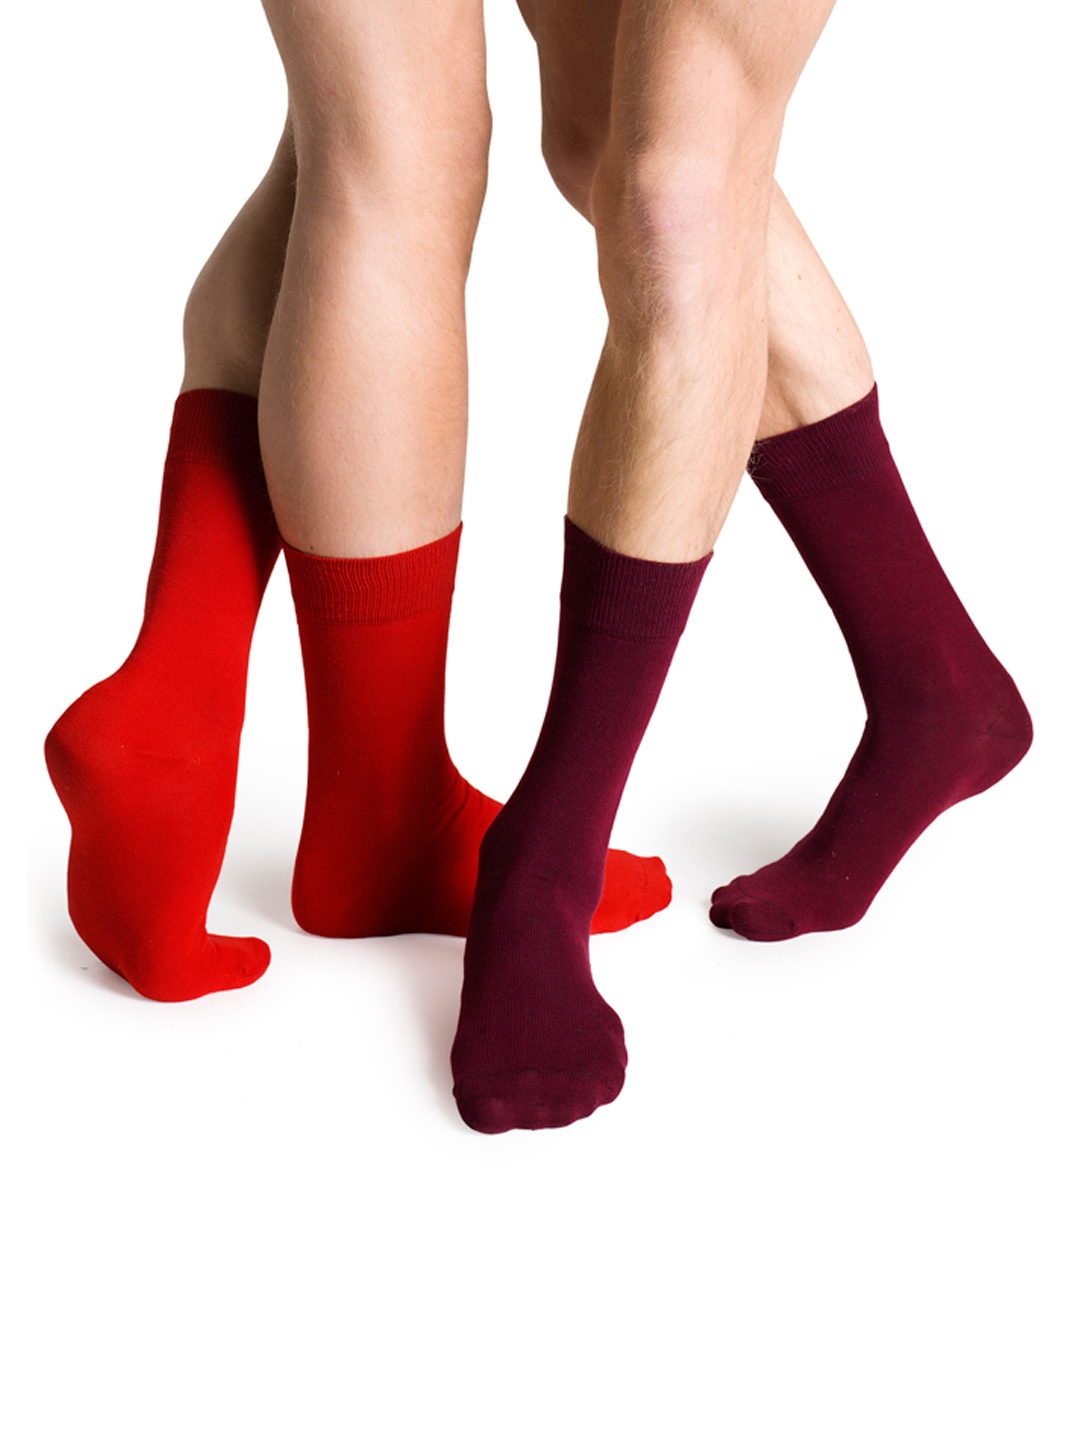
Happy Socks Unisex Pack of 2 Socks
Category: Accessories / Socks / Socks
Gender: Unisex
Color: Red
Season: Summer 2016
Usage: Casual